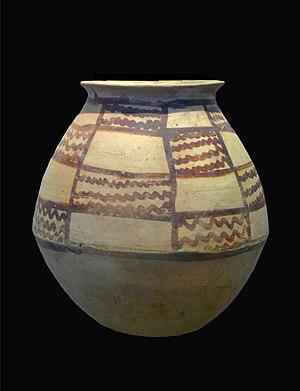
Turang Tepe est un site archéologique néolithique et chalcolithique situé dans le nord-est de l'Iran, dans la plaine de Gorgan, à environ 17 km au nord-est de la ville de Gorgan, près du village de Turang Tappeh.